Hesketh Motorcycles

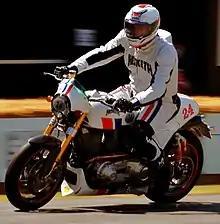
Hesketh works rider demonstrating the pre-production Hesketh 24 at Goodwood Festival of Speed 2014

Designed and developed by Paul Sleeman, Hesketh Motorcycles owner and Chief Engineer, this proposed new machine – named after the number on James Hunt's 1975 F1 car – will be a limited edition with only 24 built and on sale internationally.